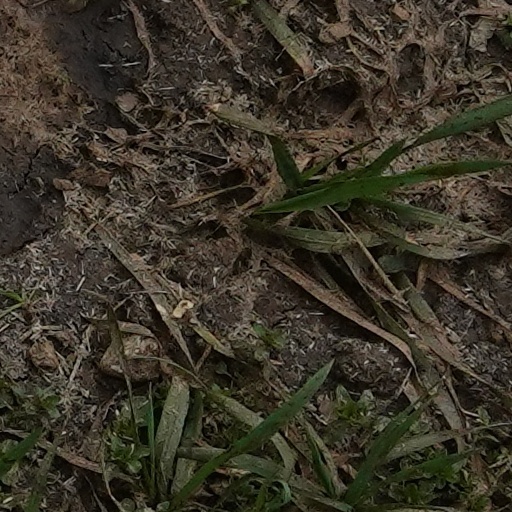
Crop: wheat